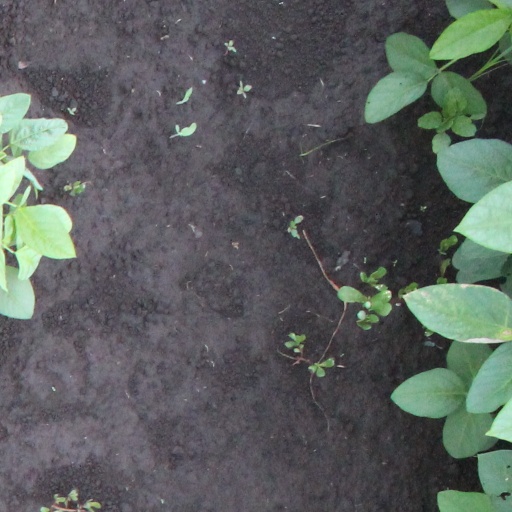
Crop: soybean